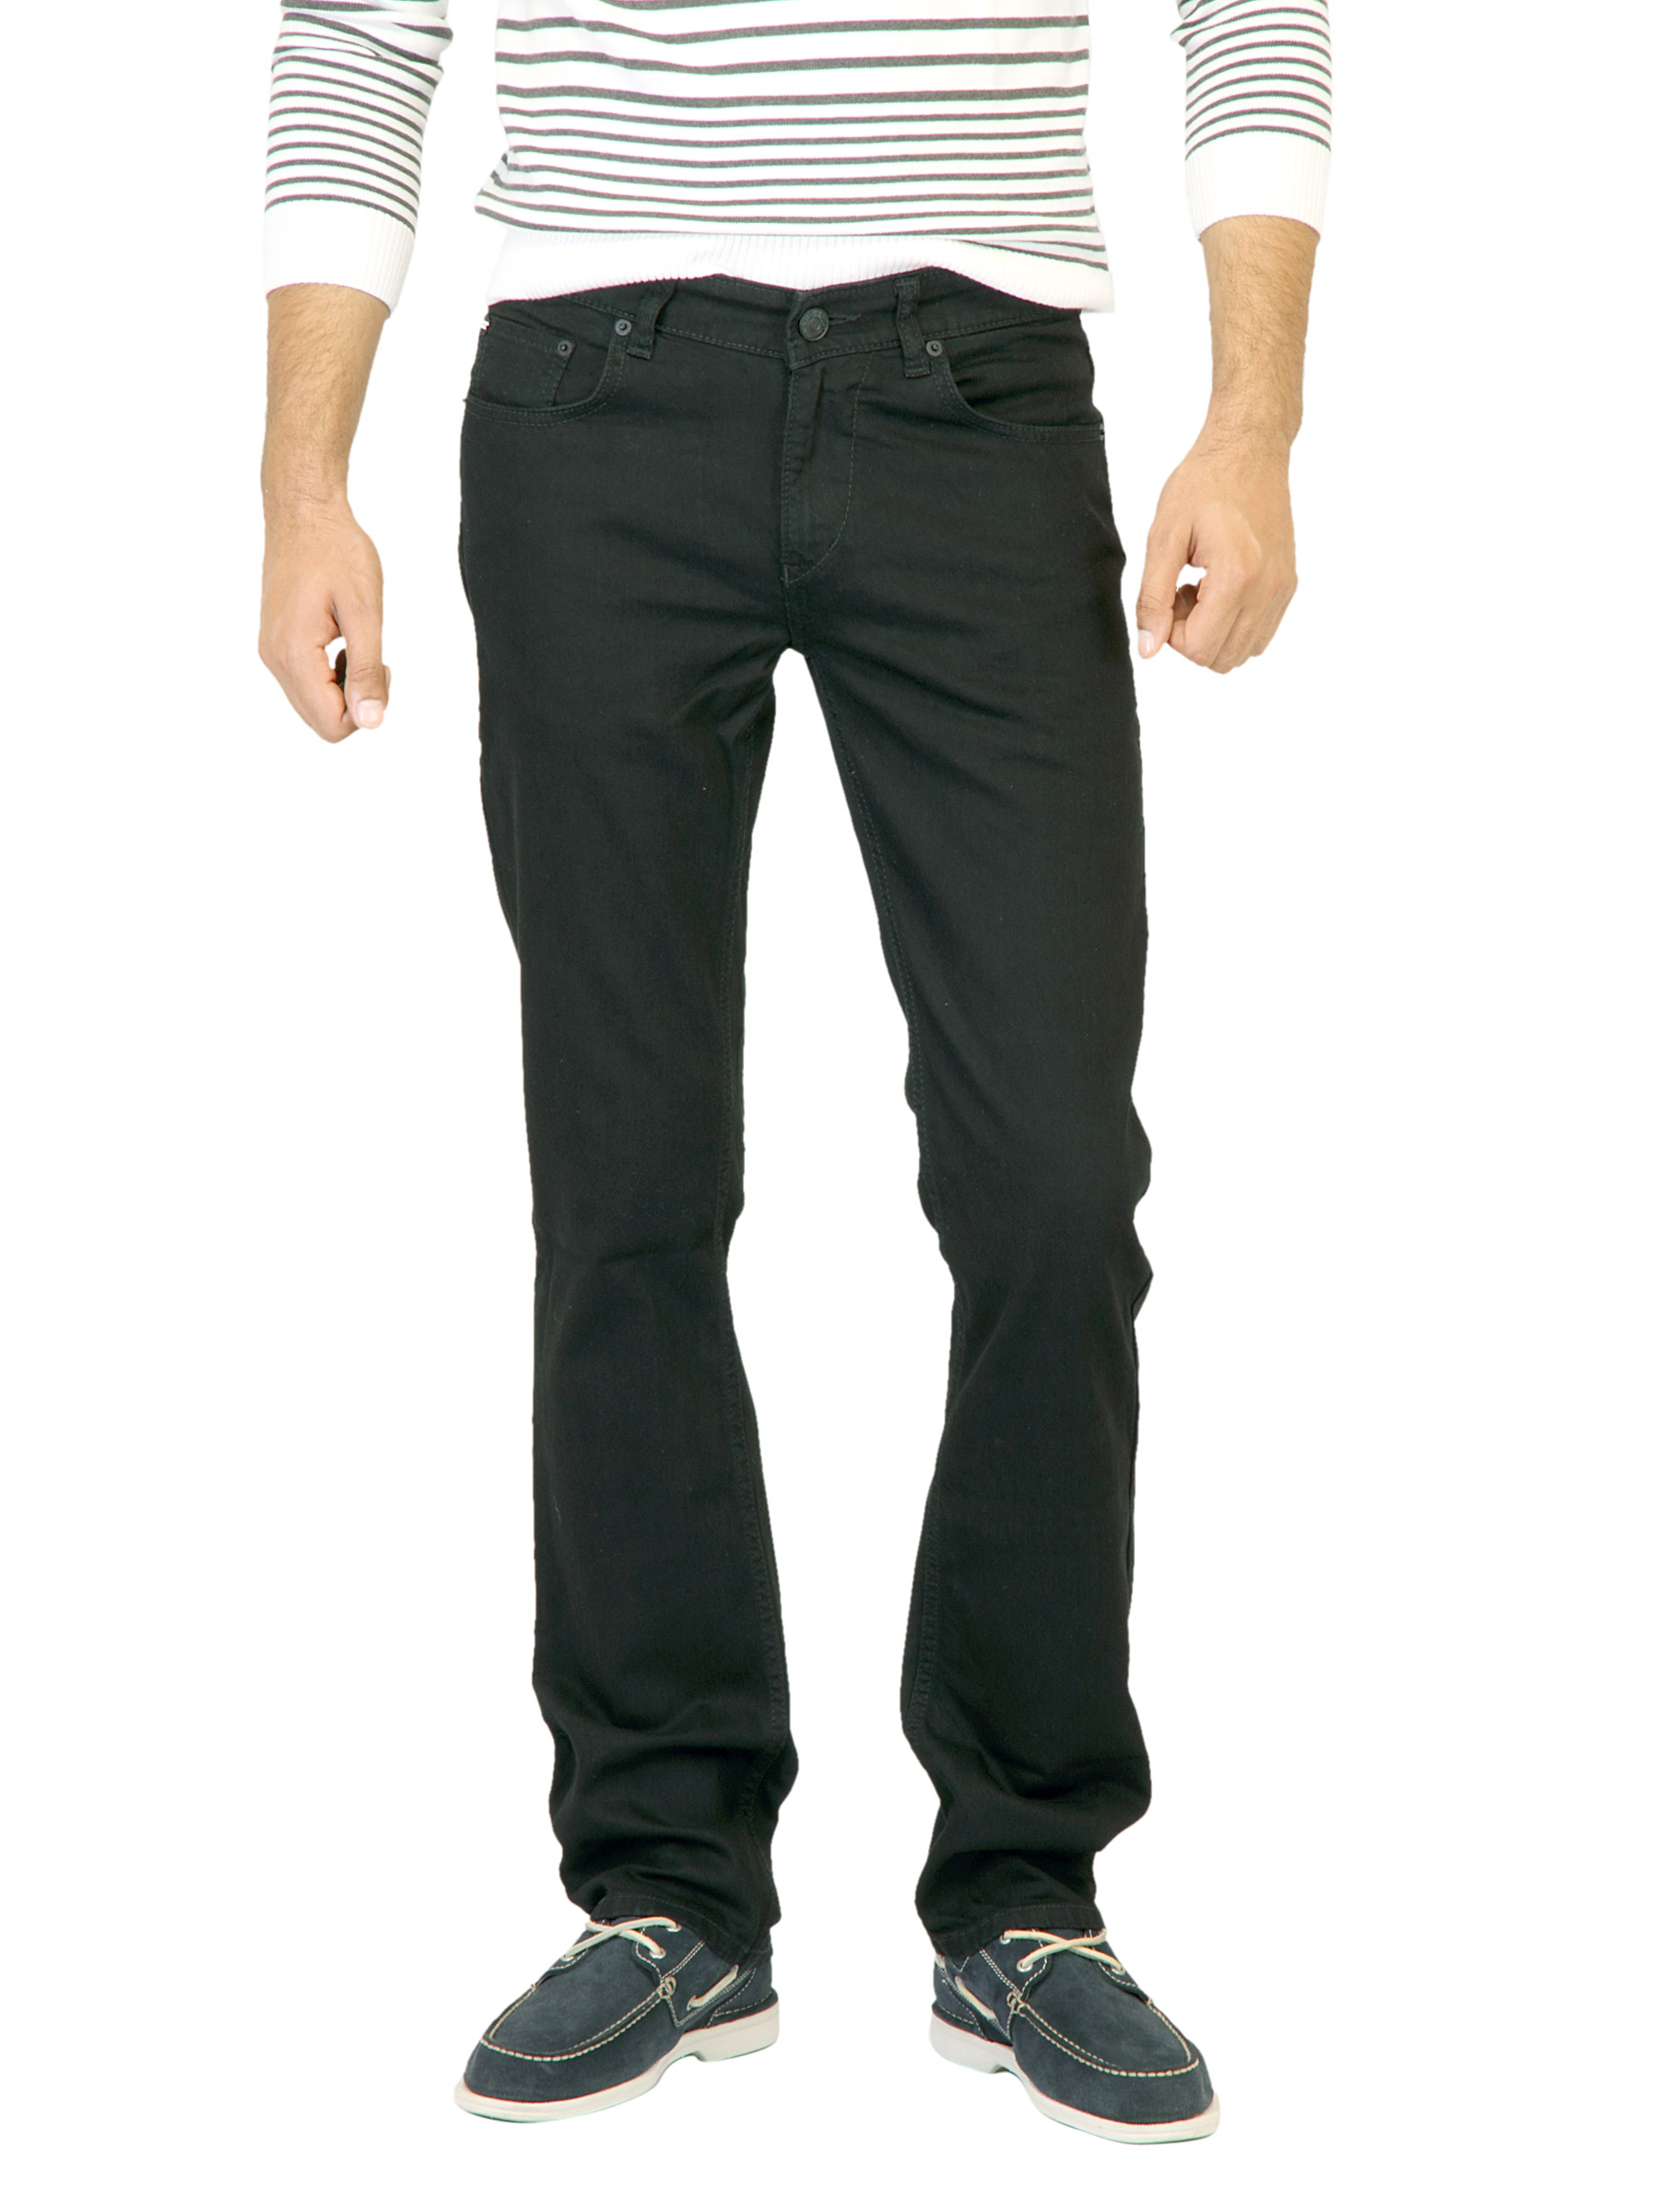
Spykar Men Ep Jeans Black Jeans
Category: Apparel / Bottomwear / Jeans
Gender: Men
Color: Black
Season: Fall 2011
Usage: Casual